Los Angeles in the 1920s

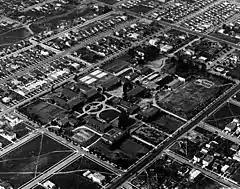
Aerial view of UCLA (formerly the University of California, Southern Branch) taken in 1922

Propelled by the boom in 1920s, it became the fifth largest city in the US. Petroleum became a major industry with extractions planned from the large reserves of Huntington Beach, Long Beach and Santa Fe Springs. Manufacturing industries boomed and it became the aviation capital of the US and occupied the ninth position among the industrial cities of the country. Eight major Hollywood studios produced 90% of all major movies ,controlled all movie halls and held full film distribution rights. The city also got the nickname of "Emerald City of Los Angeles". Los Angeles Port became the second busiest deep water port and the banking sector became very large. As the emergent economy, fueled by oil and Hollywood real estate boomed, though with a growth fluctuation during 1924–25, one third of the homes in Los Angeles were privately owned by home owners, unlike other major cities in the US where the housing was largely rented.